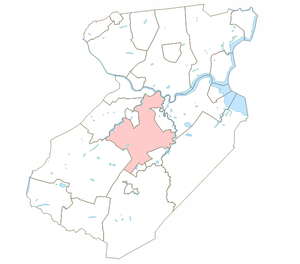
East Brunswick est une localité du comté de Middlesex dans l'État du New Jersey aux États-Unis.